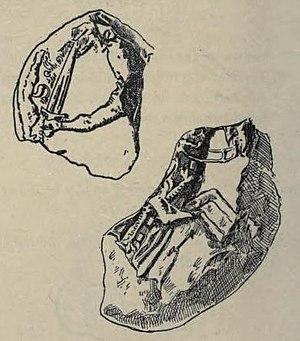
Gautier V de Brienne fut comte de Brienne et de Lecce puis duc d'Athènes.